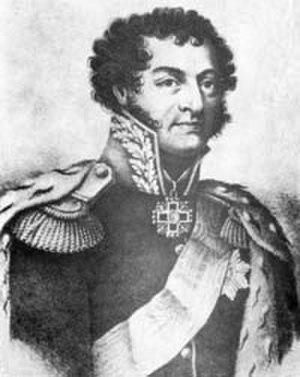
David Bagration, dit David X, ou David XII de Géorgie, est un prince géorgien et un général russe.